Henry Connelly

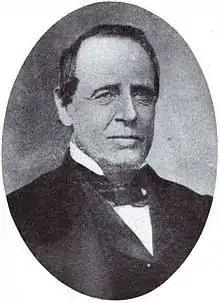
From 1909's "The History of the Military Occupation of the Territory of New Mexico from 1846 to 1851".

Henry Connelly (1800–August 12, 1866) was Governor of the New Mexico Territory during the American Civil War. He was appointed by President Lincoln and served from September 4, 1861, until July 6, 1866. During his term, the territory broke into two, and then three parts due to the Civil War and administrative problems.